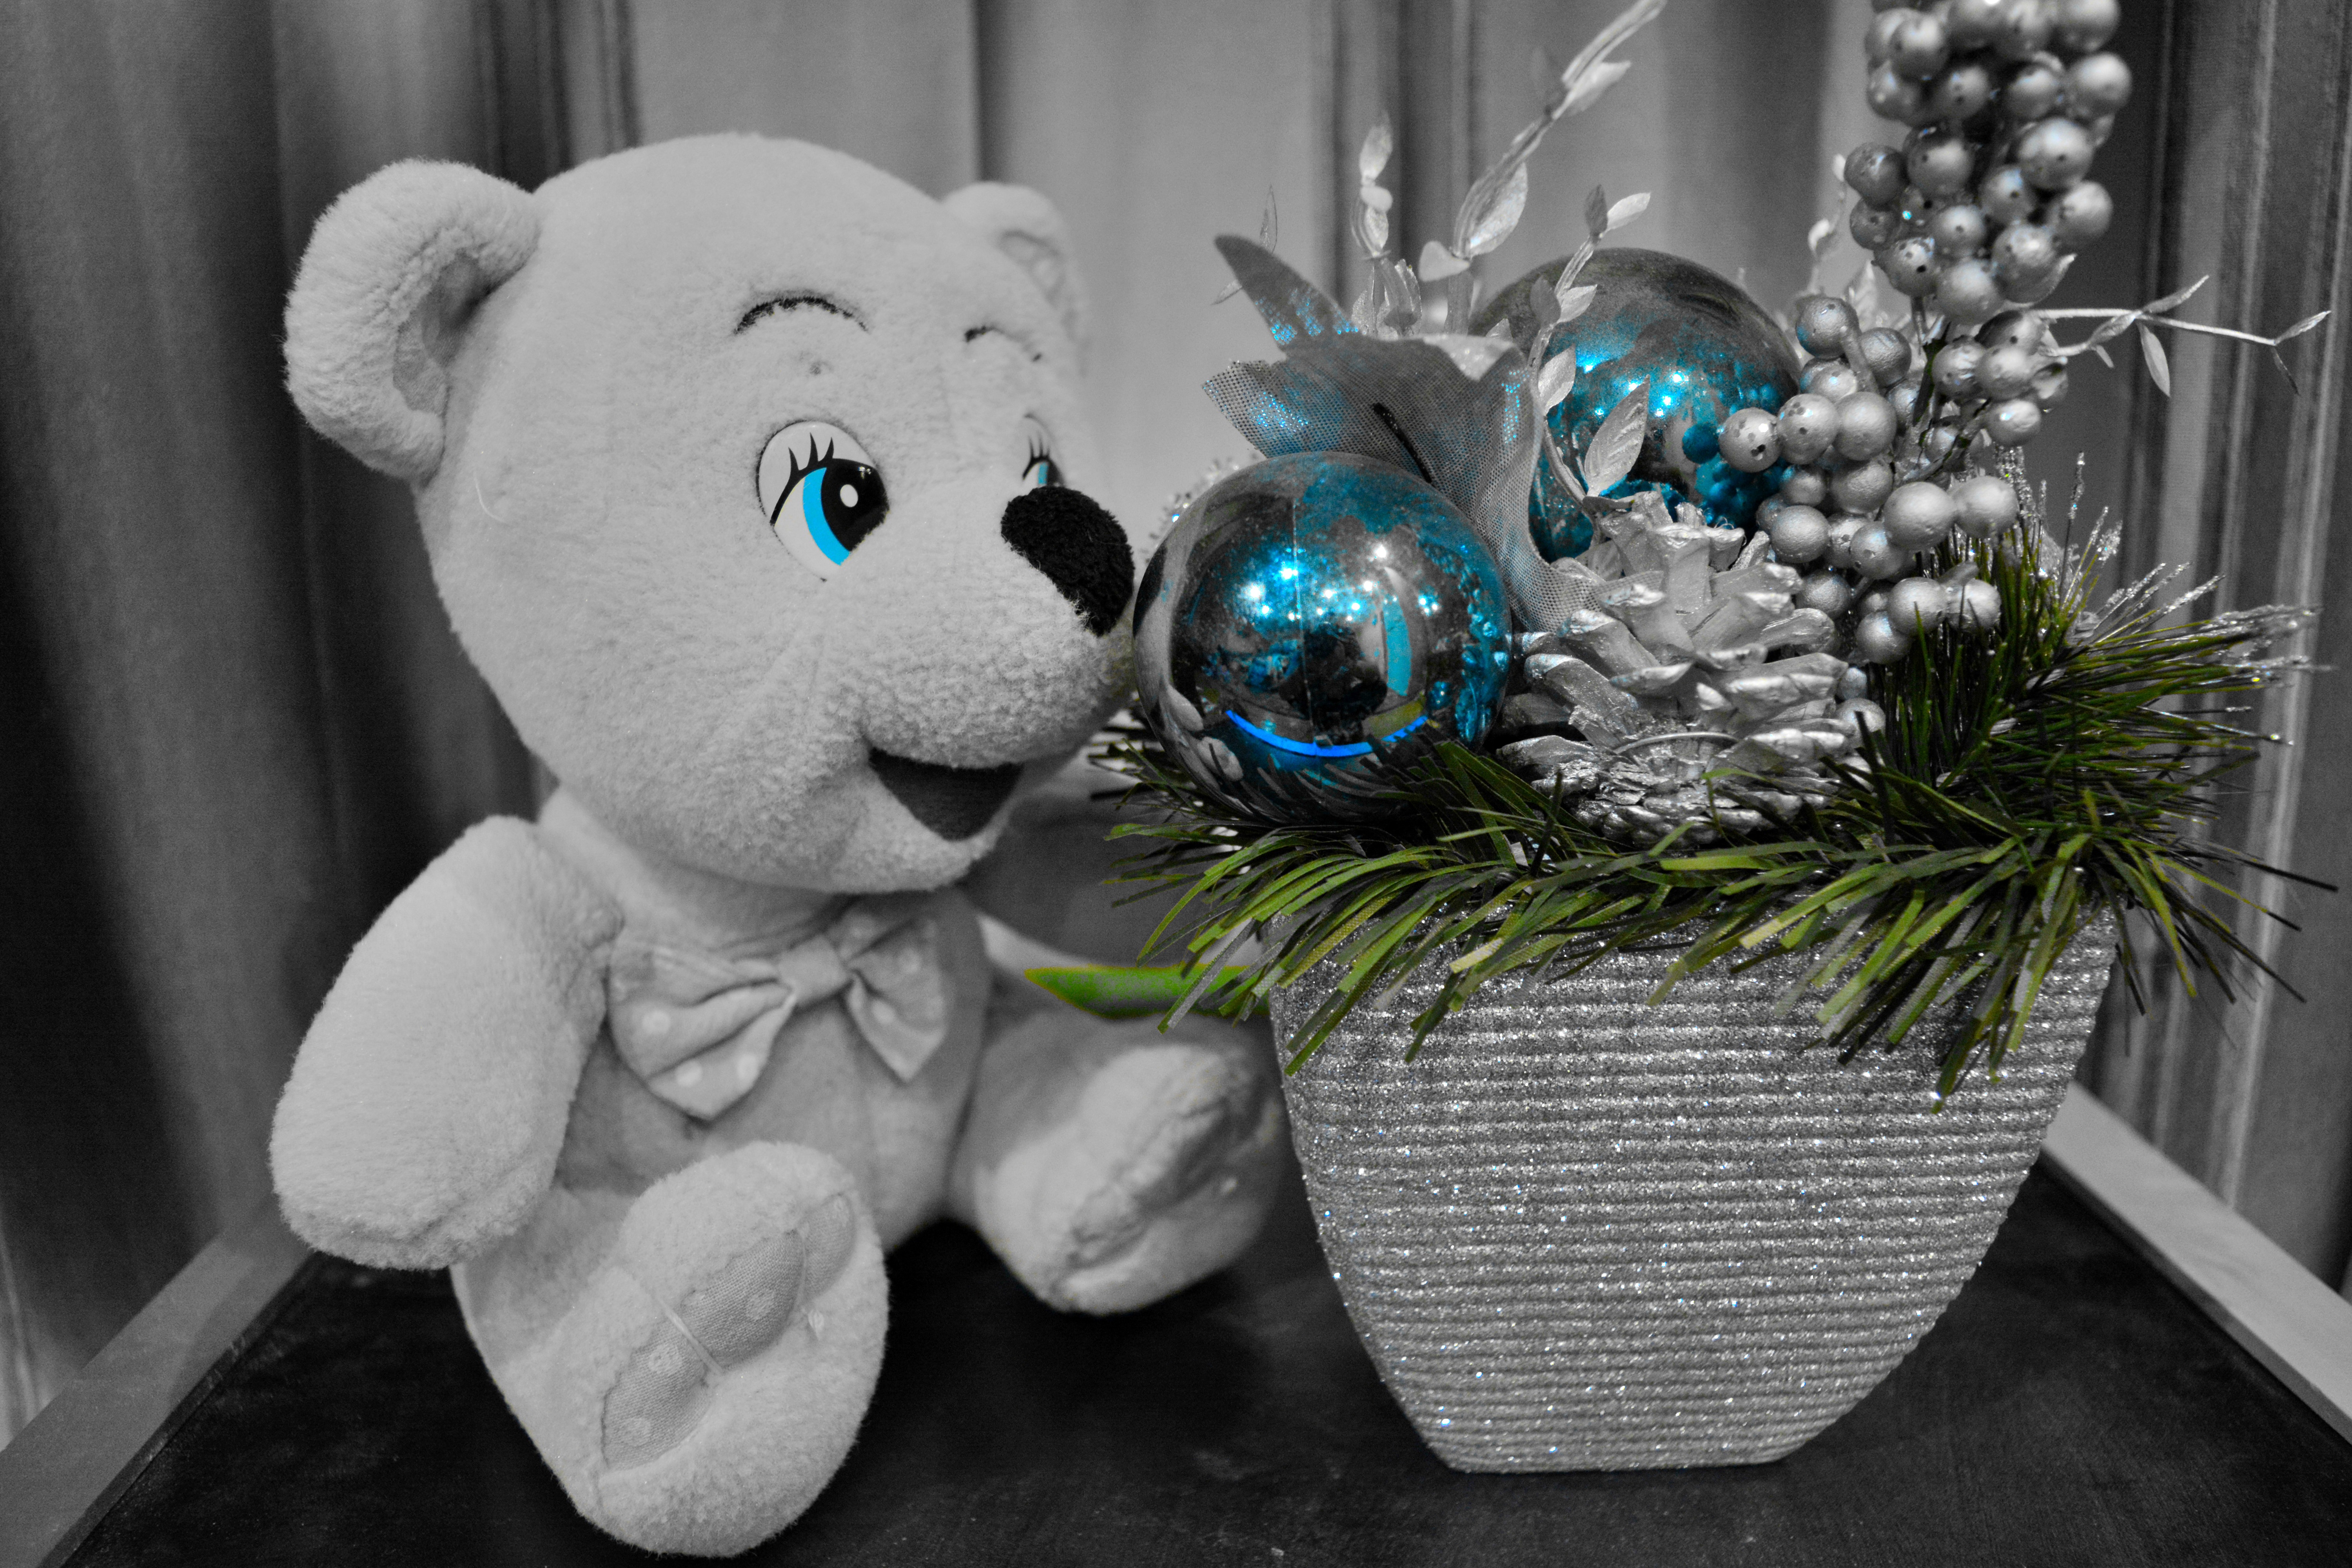
white, flower, holiday, blue, toy, christmas tree, ornament, teddy bear, christmas tree toy, new year's eve ball